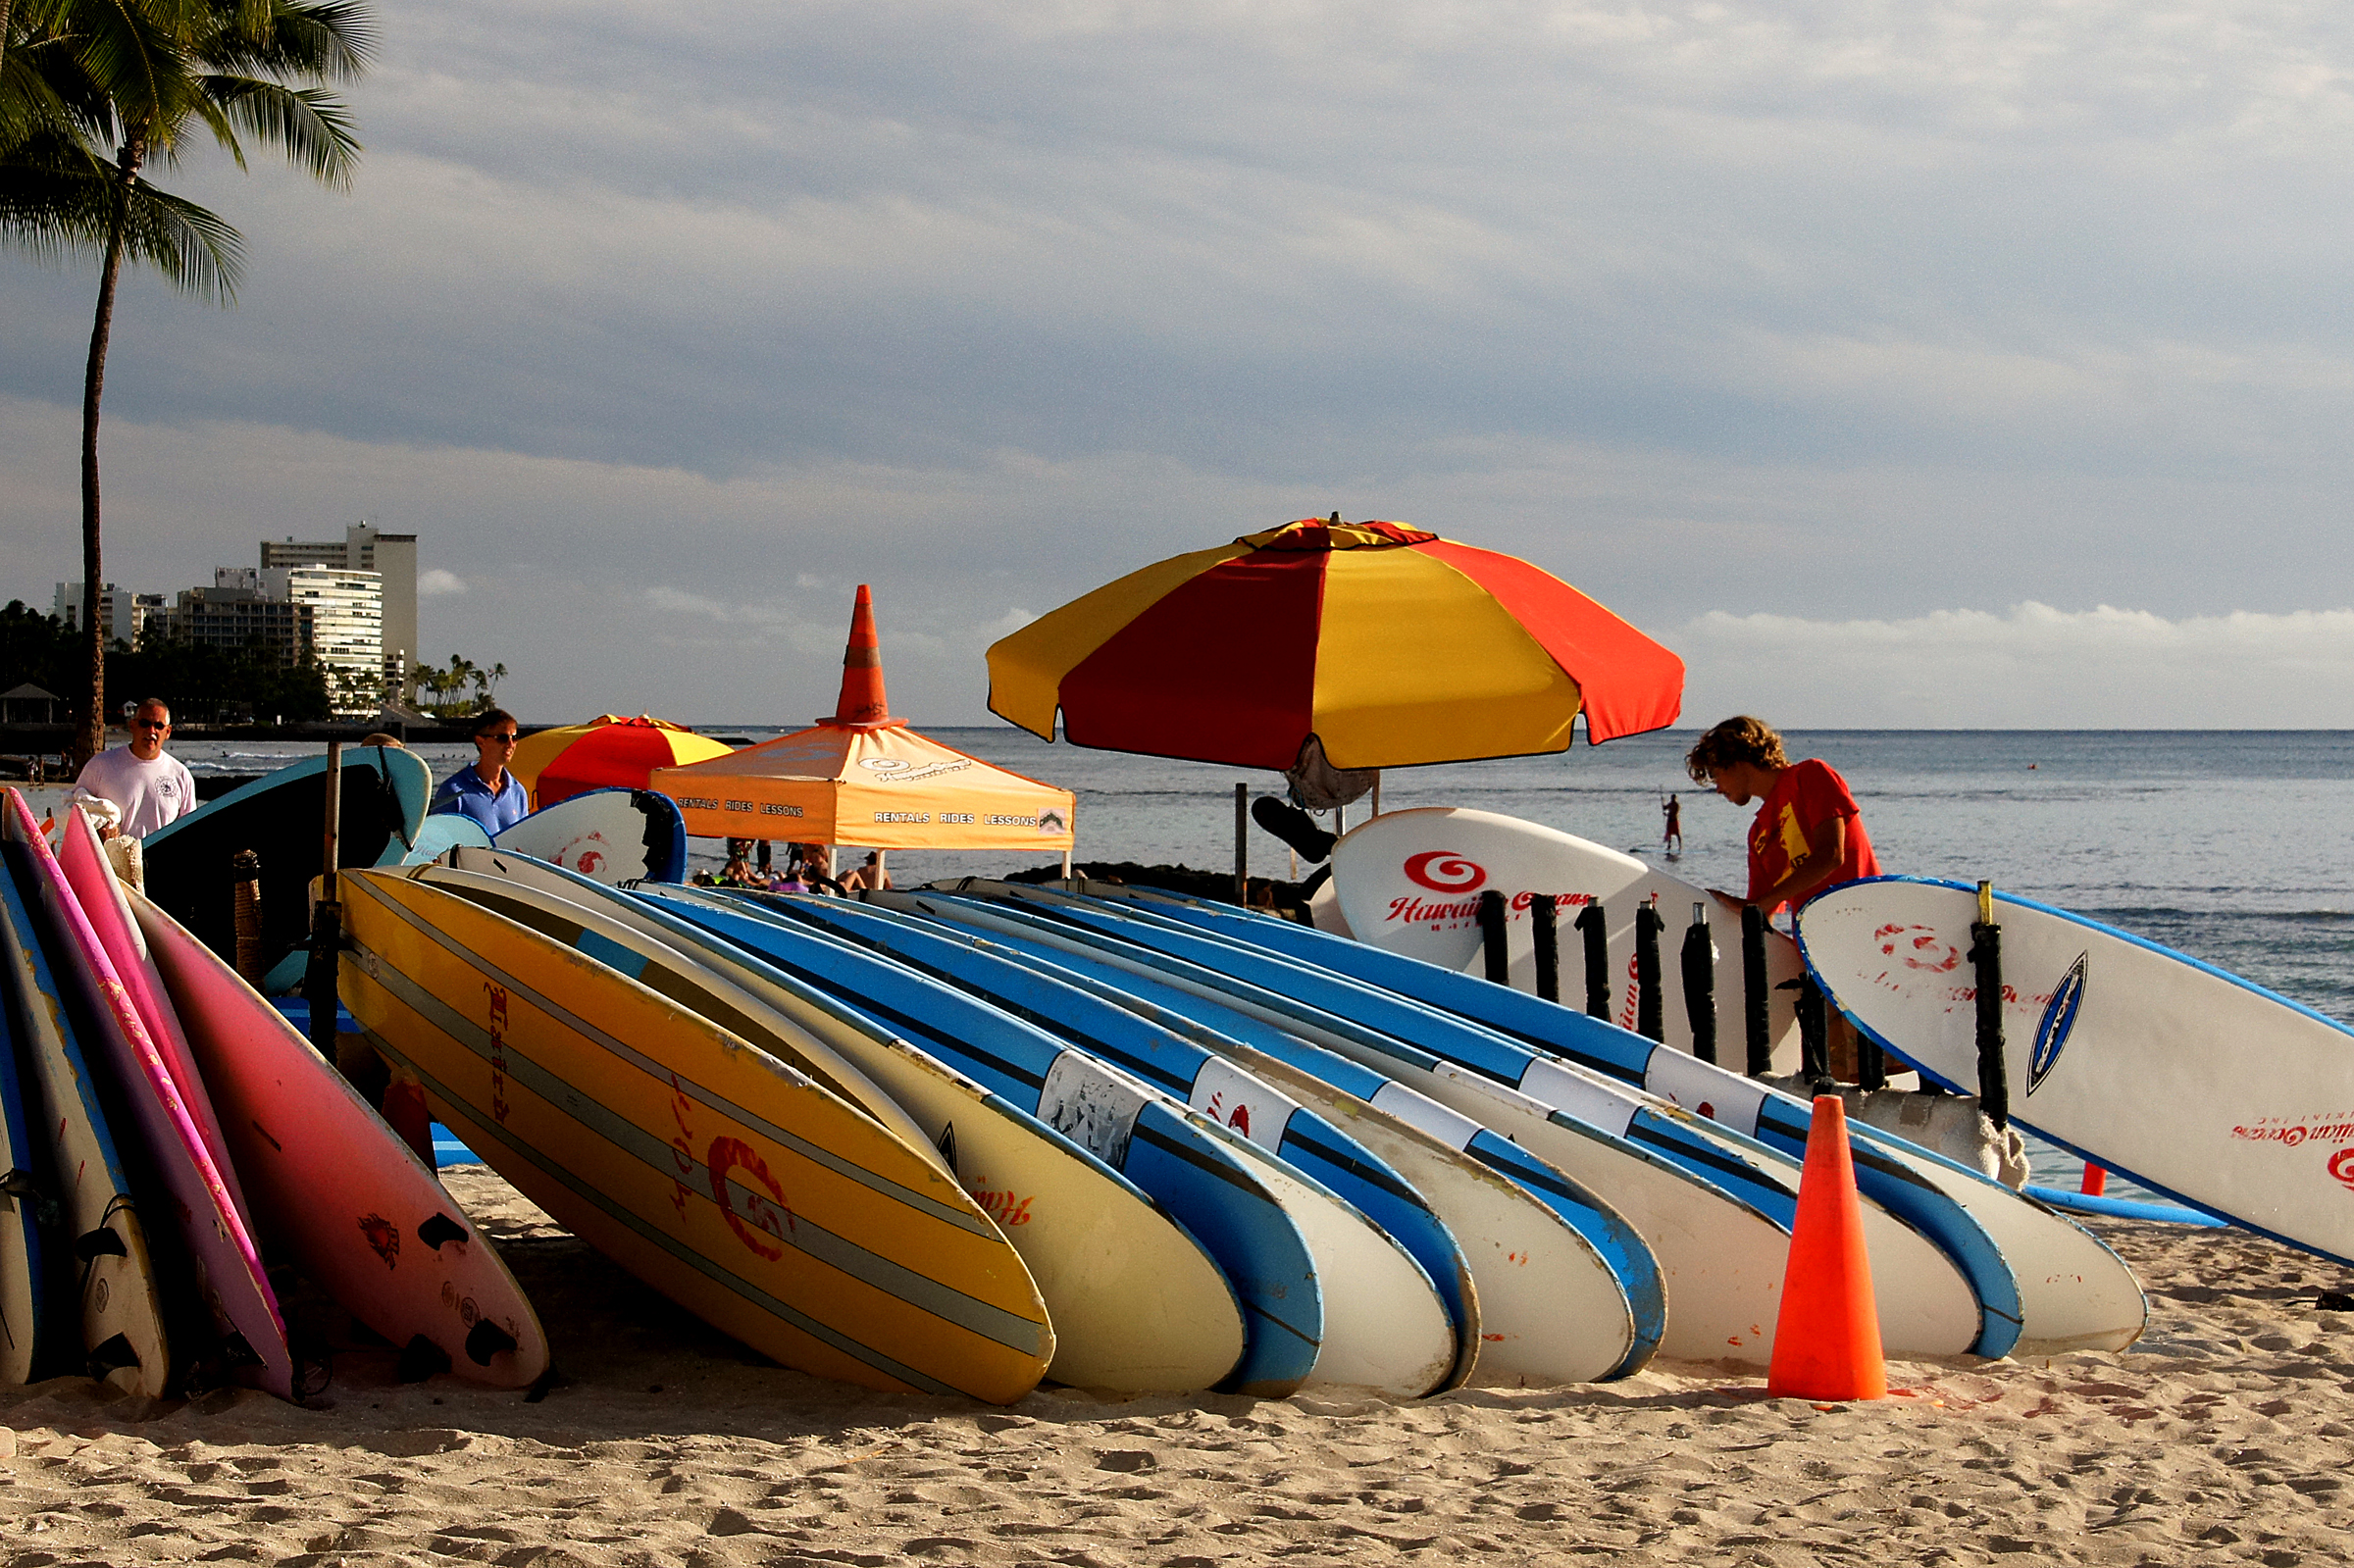
beach, sea, sand, boat, vacation, surfing, vehicle, hawaii, seashore, watersports, boating, beaches, sonyalpha, pacificisland, pacificislands, watercraft, sonydslra580, honolulu, tamron18270mmpzd, thingstodoinhonolulu, inflatable